Elsewhere (2019 film)

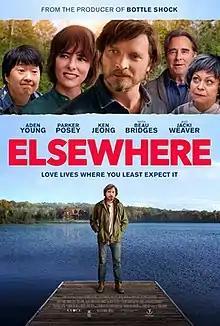
Film poster

Elsewhere is a 2019 American comedy-drama film written and directed by Hernán Jiménez and starring Aden Young, Parker Posey, Ken Jeong, Beau Bridges and Jacki Weaver.